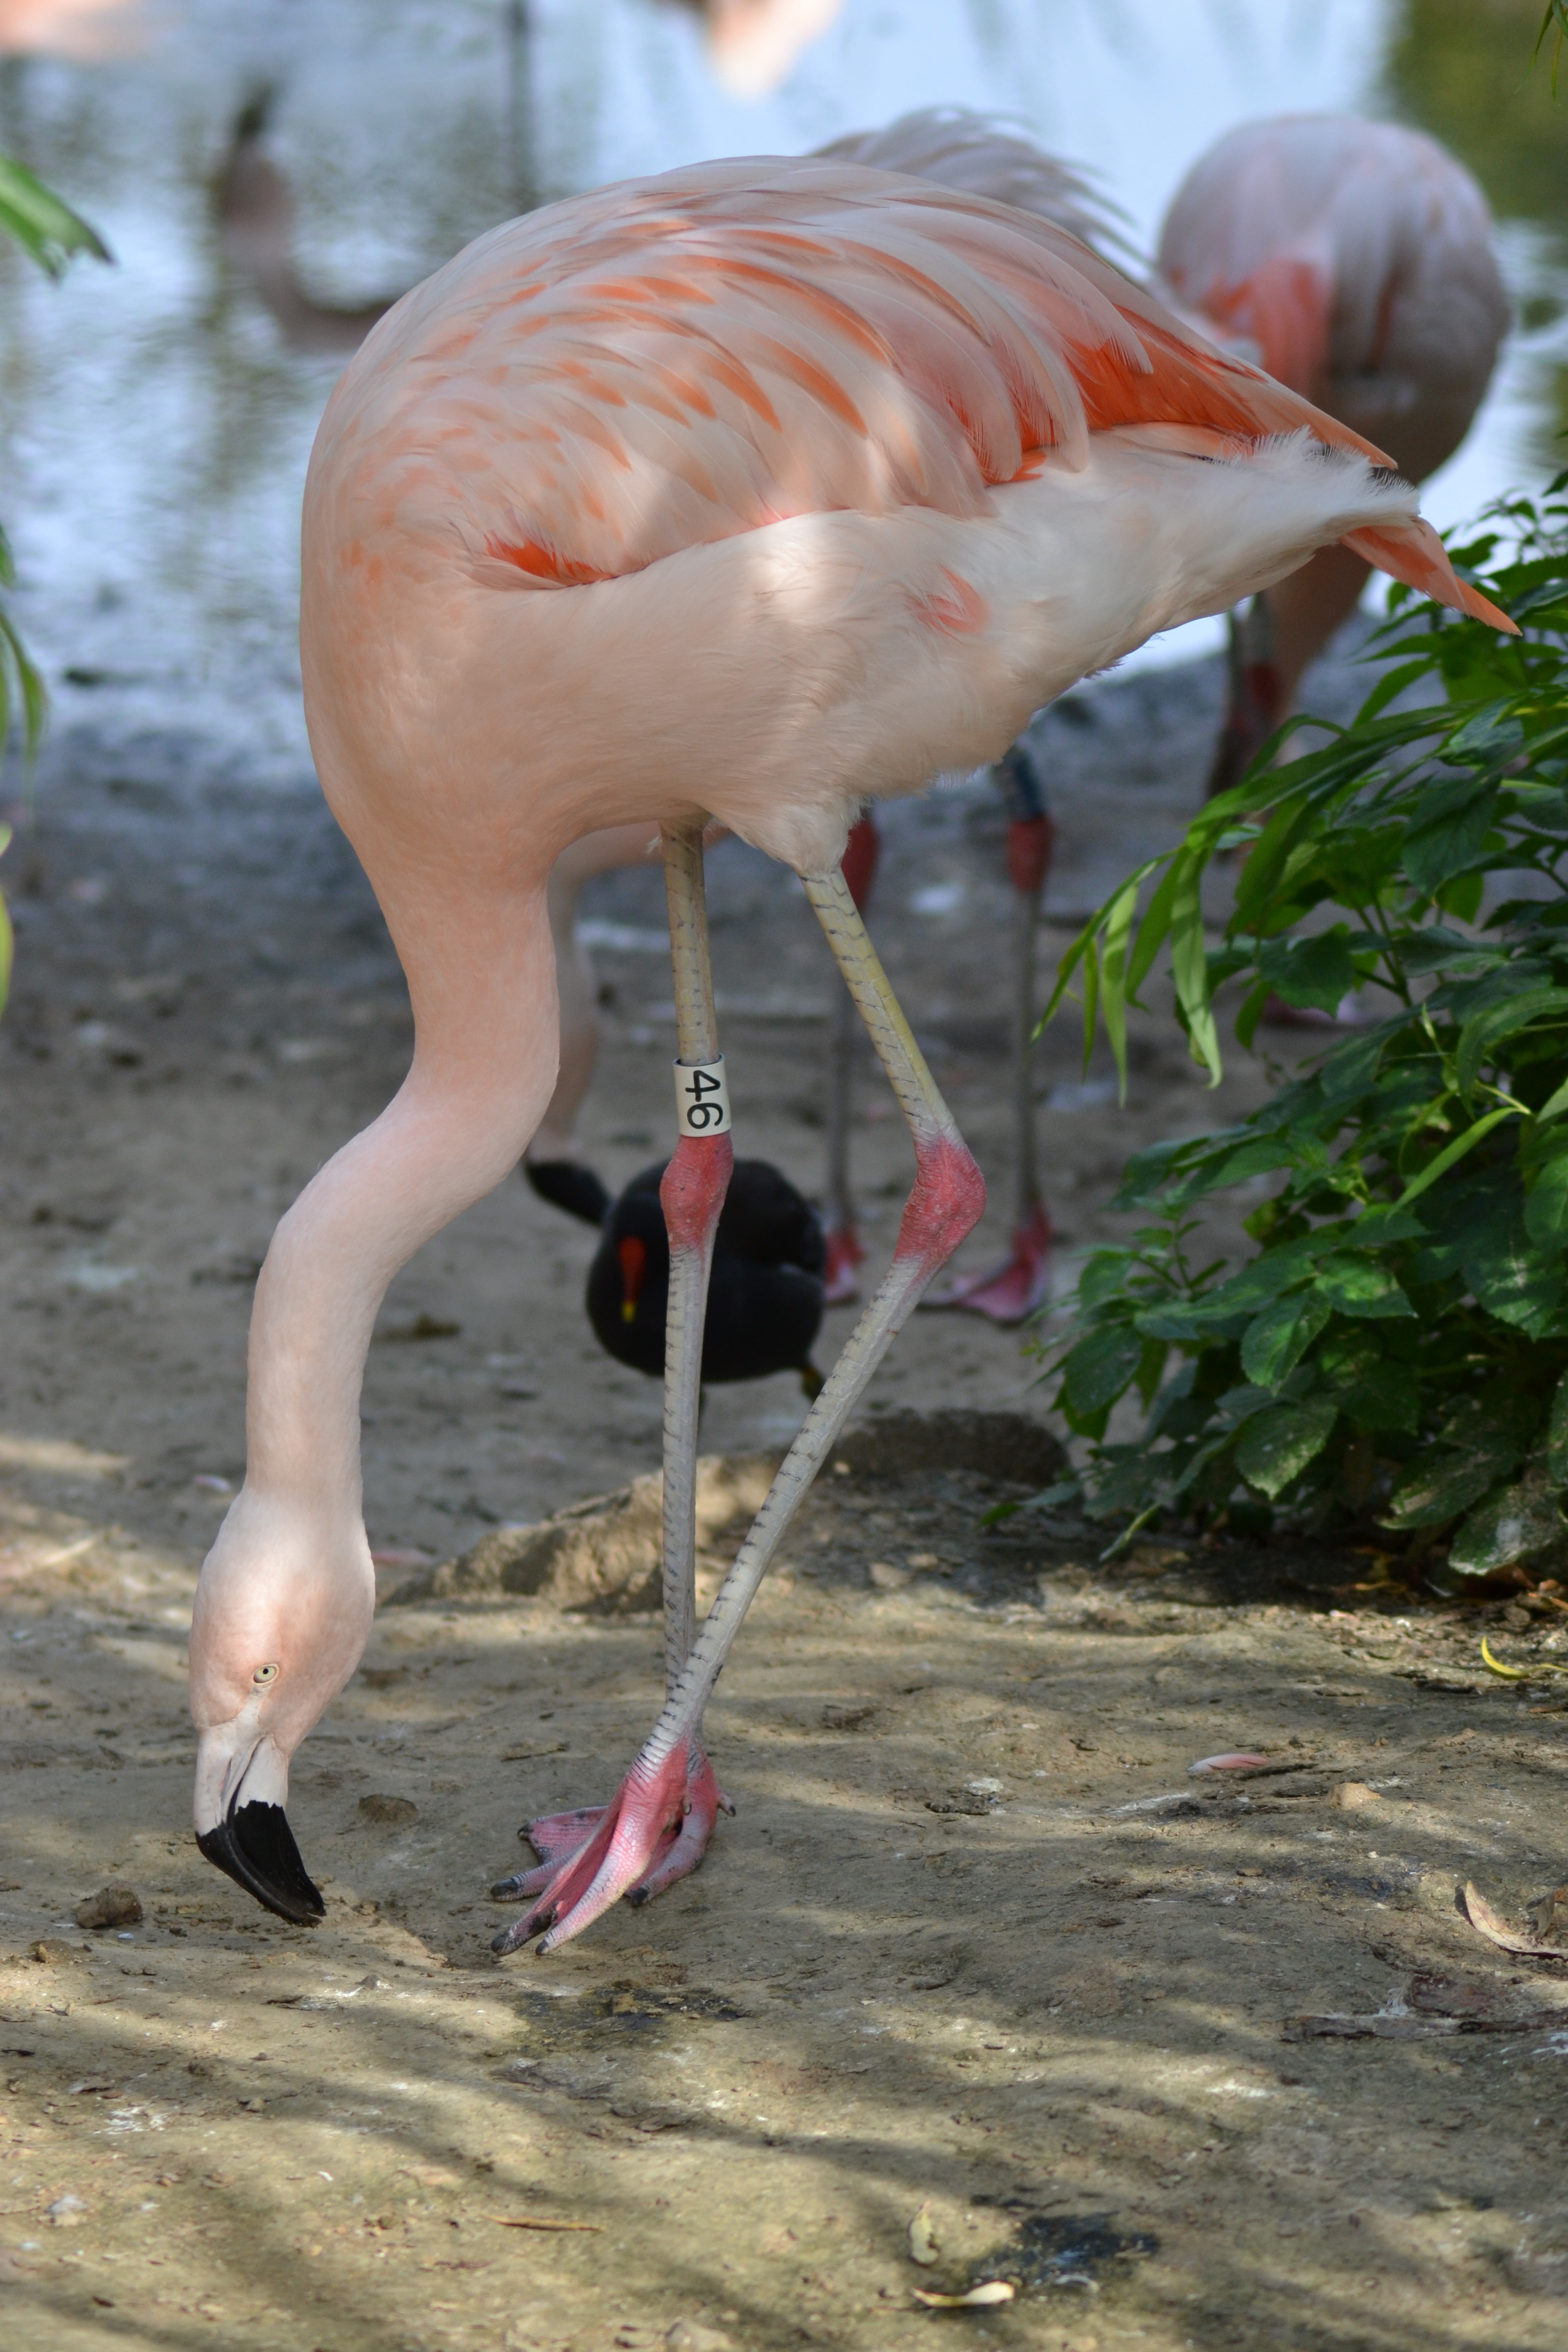
bird, wildlife, zoo, beak, fauna, close up, birds, flamingo, feathers, vertebrate, water bird, long legs, pink flamingos, black tipped beak